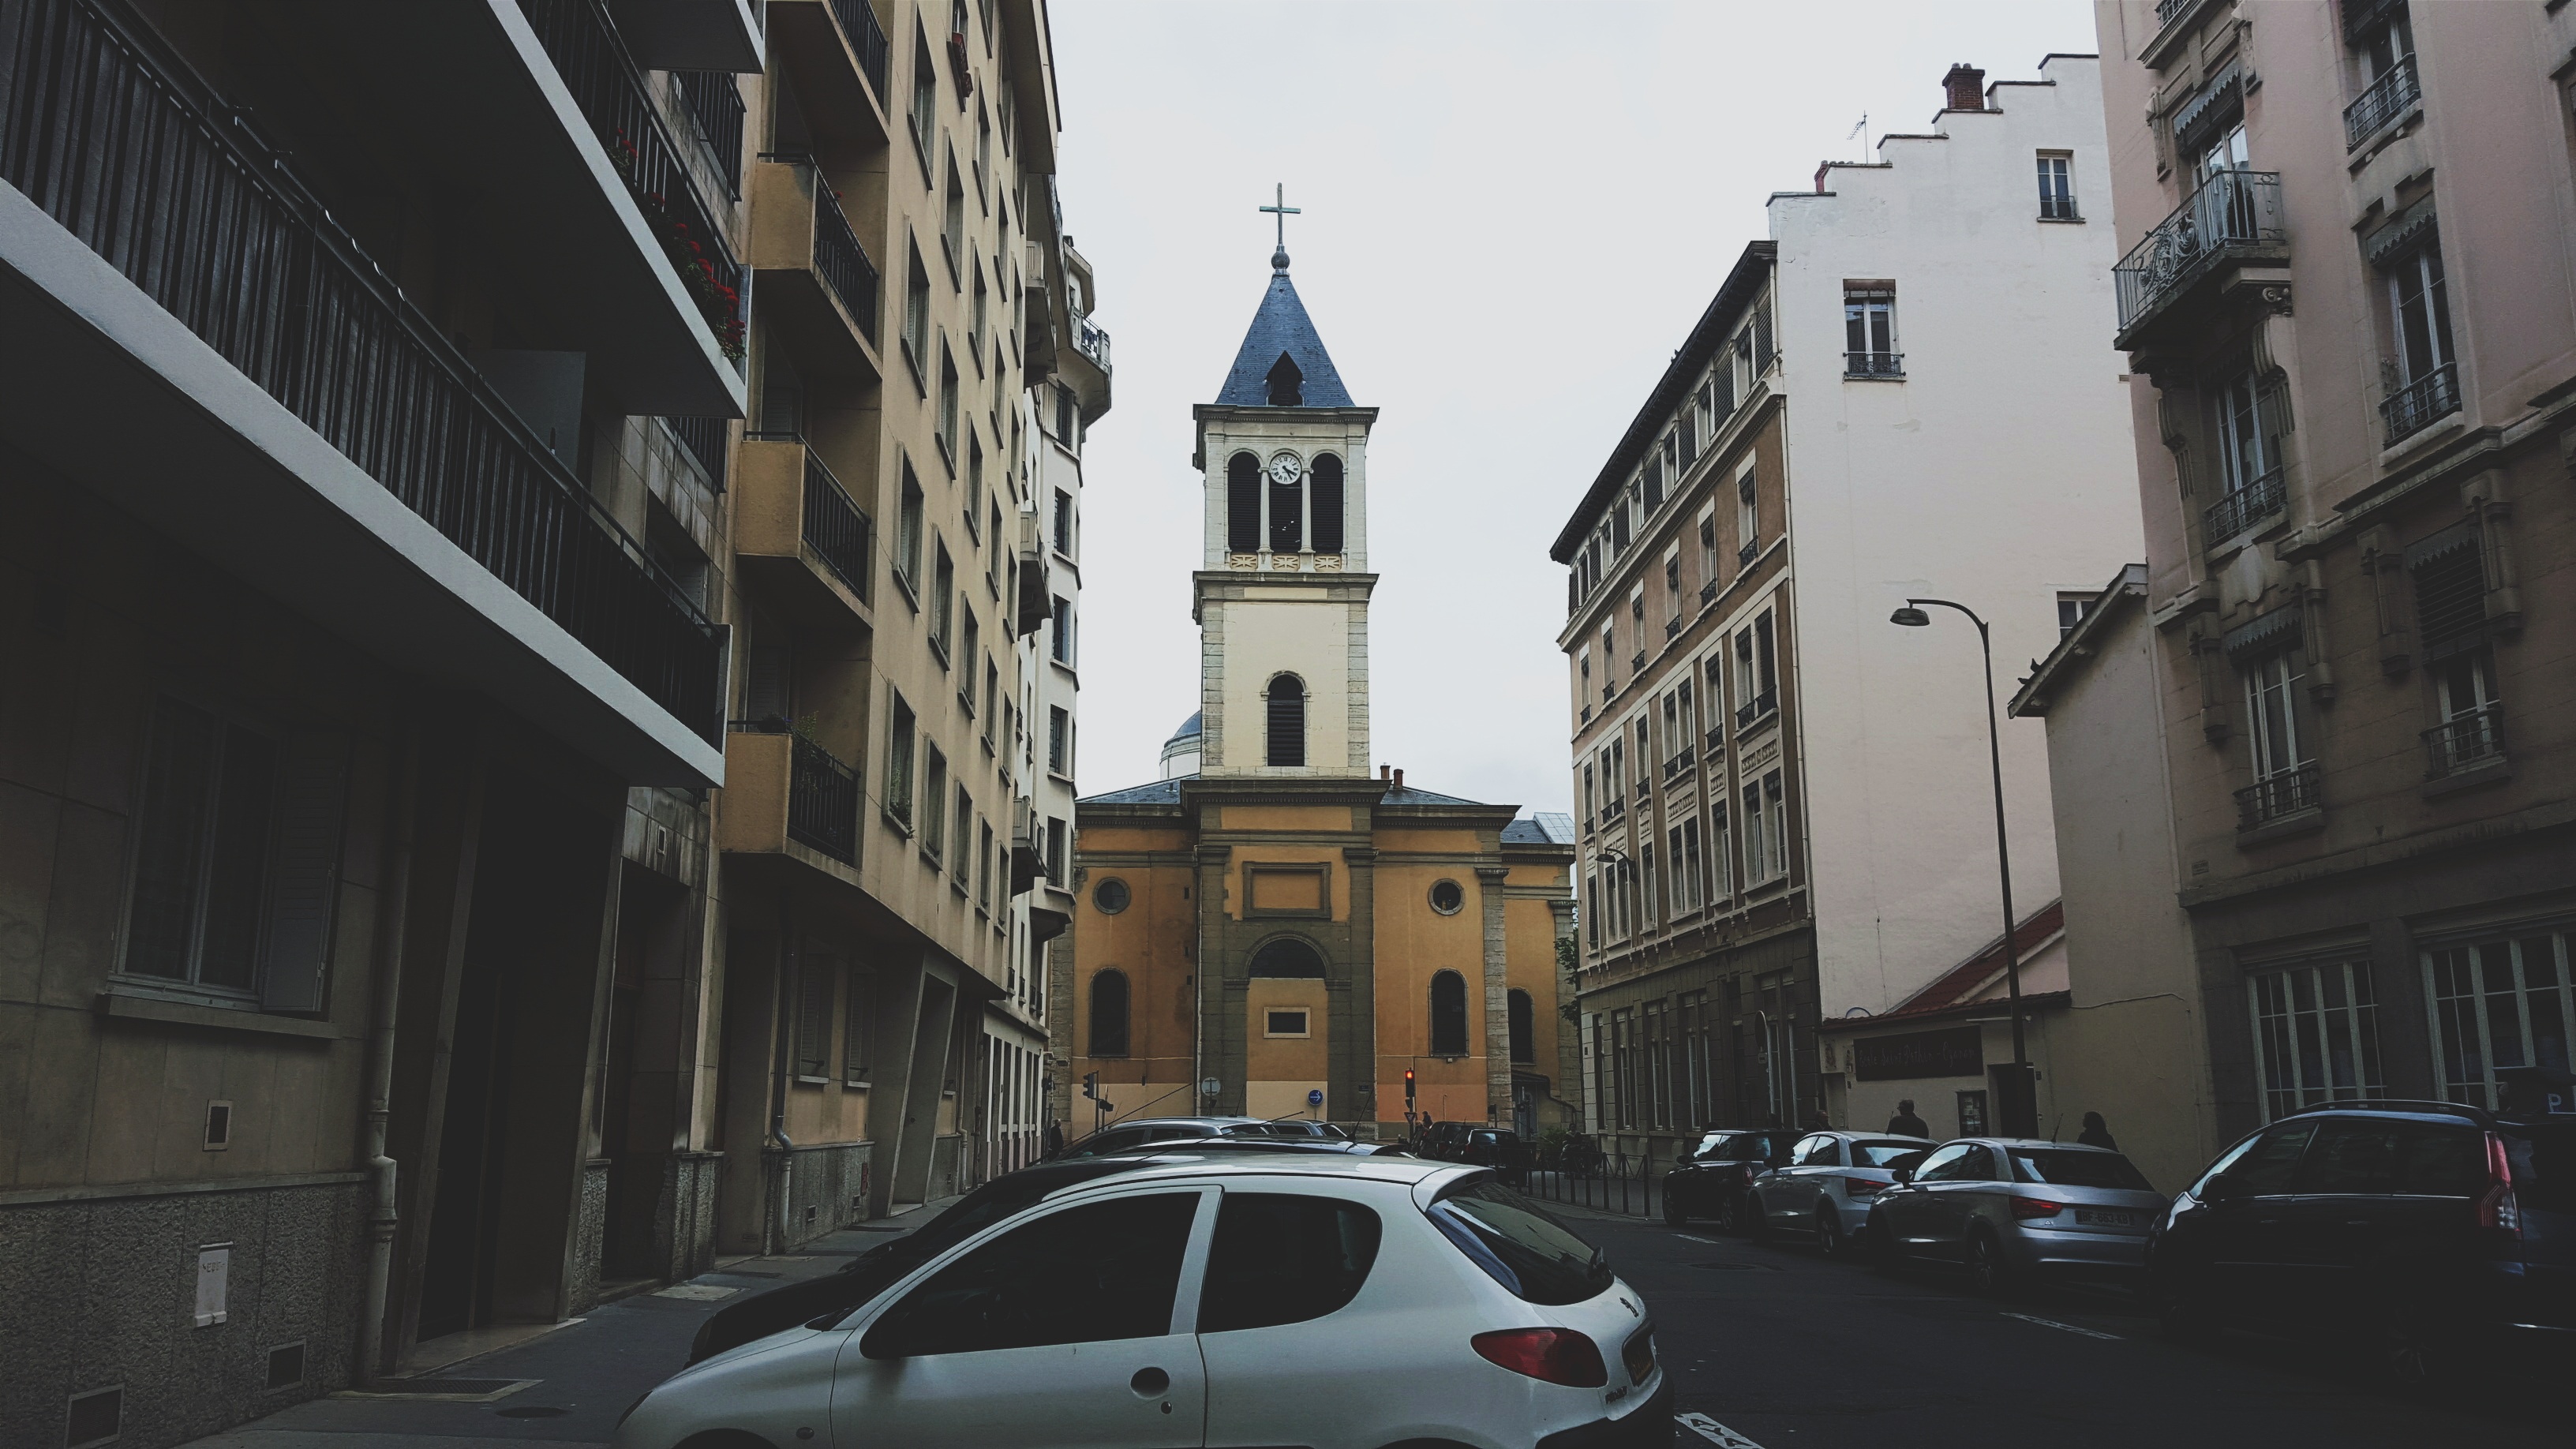
architecture, road, street, town, city, cityscape, downtown, facade, lane, infrastructure, urban area, human settlement